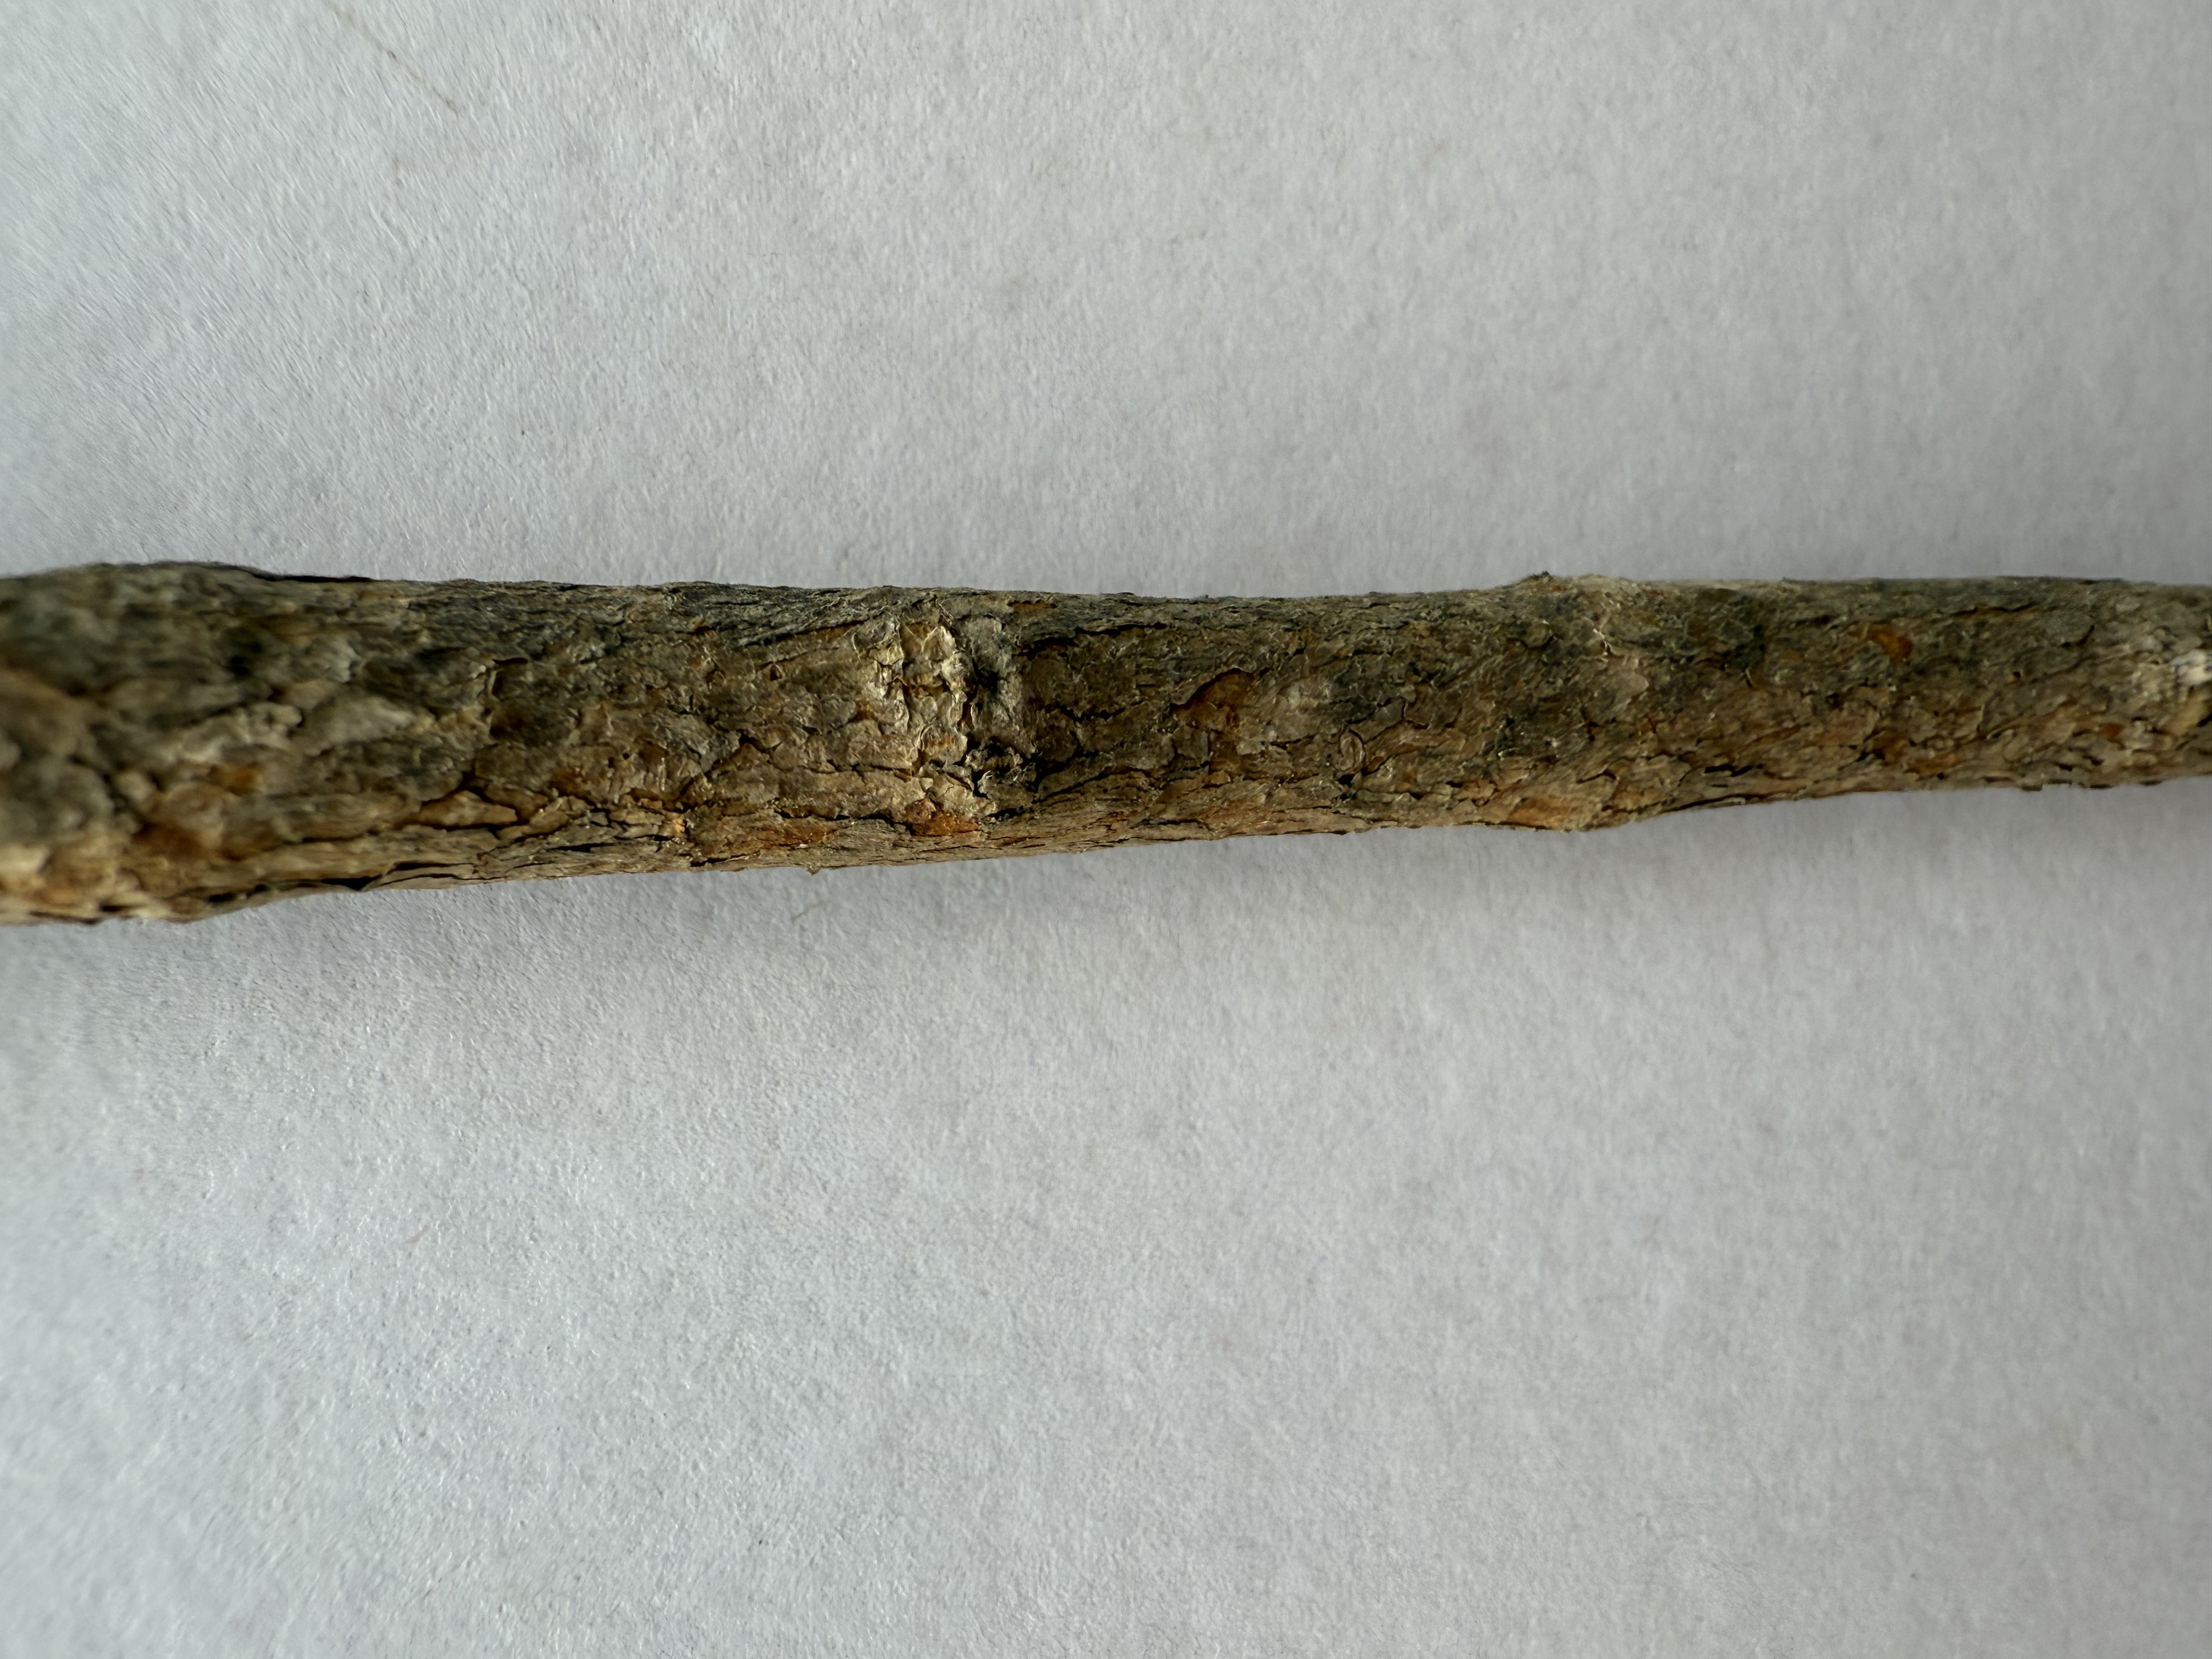
Variety: Feijoa